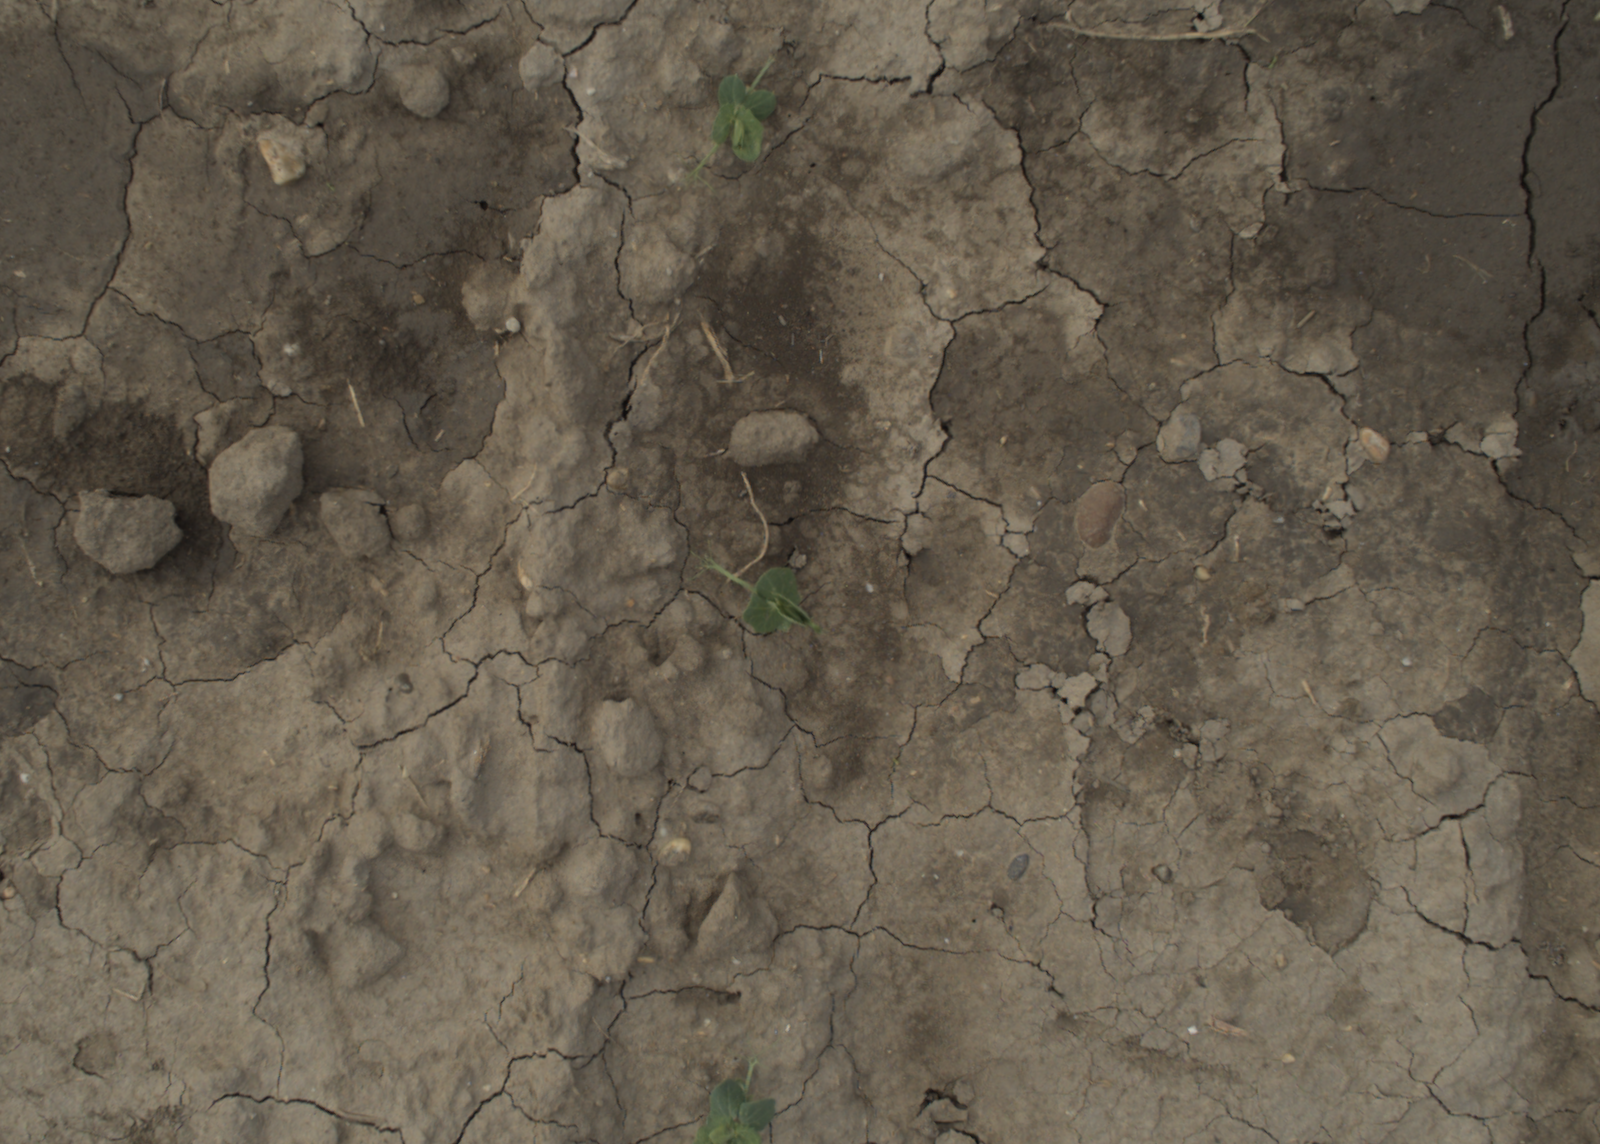
Capture date: 21.09.2021 10:49:30
Weather: mixed
Wind: light
Seeding date: 02.09.2021
Plant canopy height (mm): 962